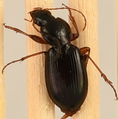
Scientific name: Synuchus impunctatus
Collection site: University of Notre Dame Environmental Research Center NEON (UNDE), plot UNDE_007